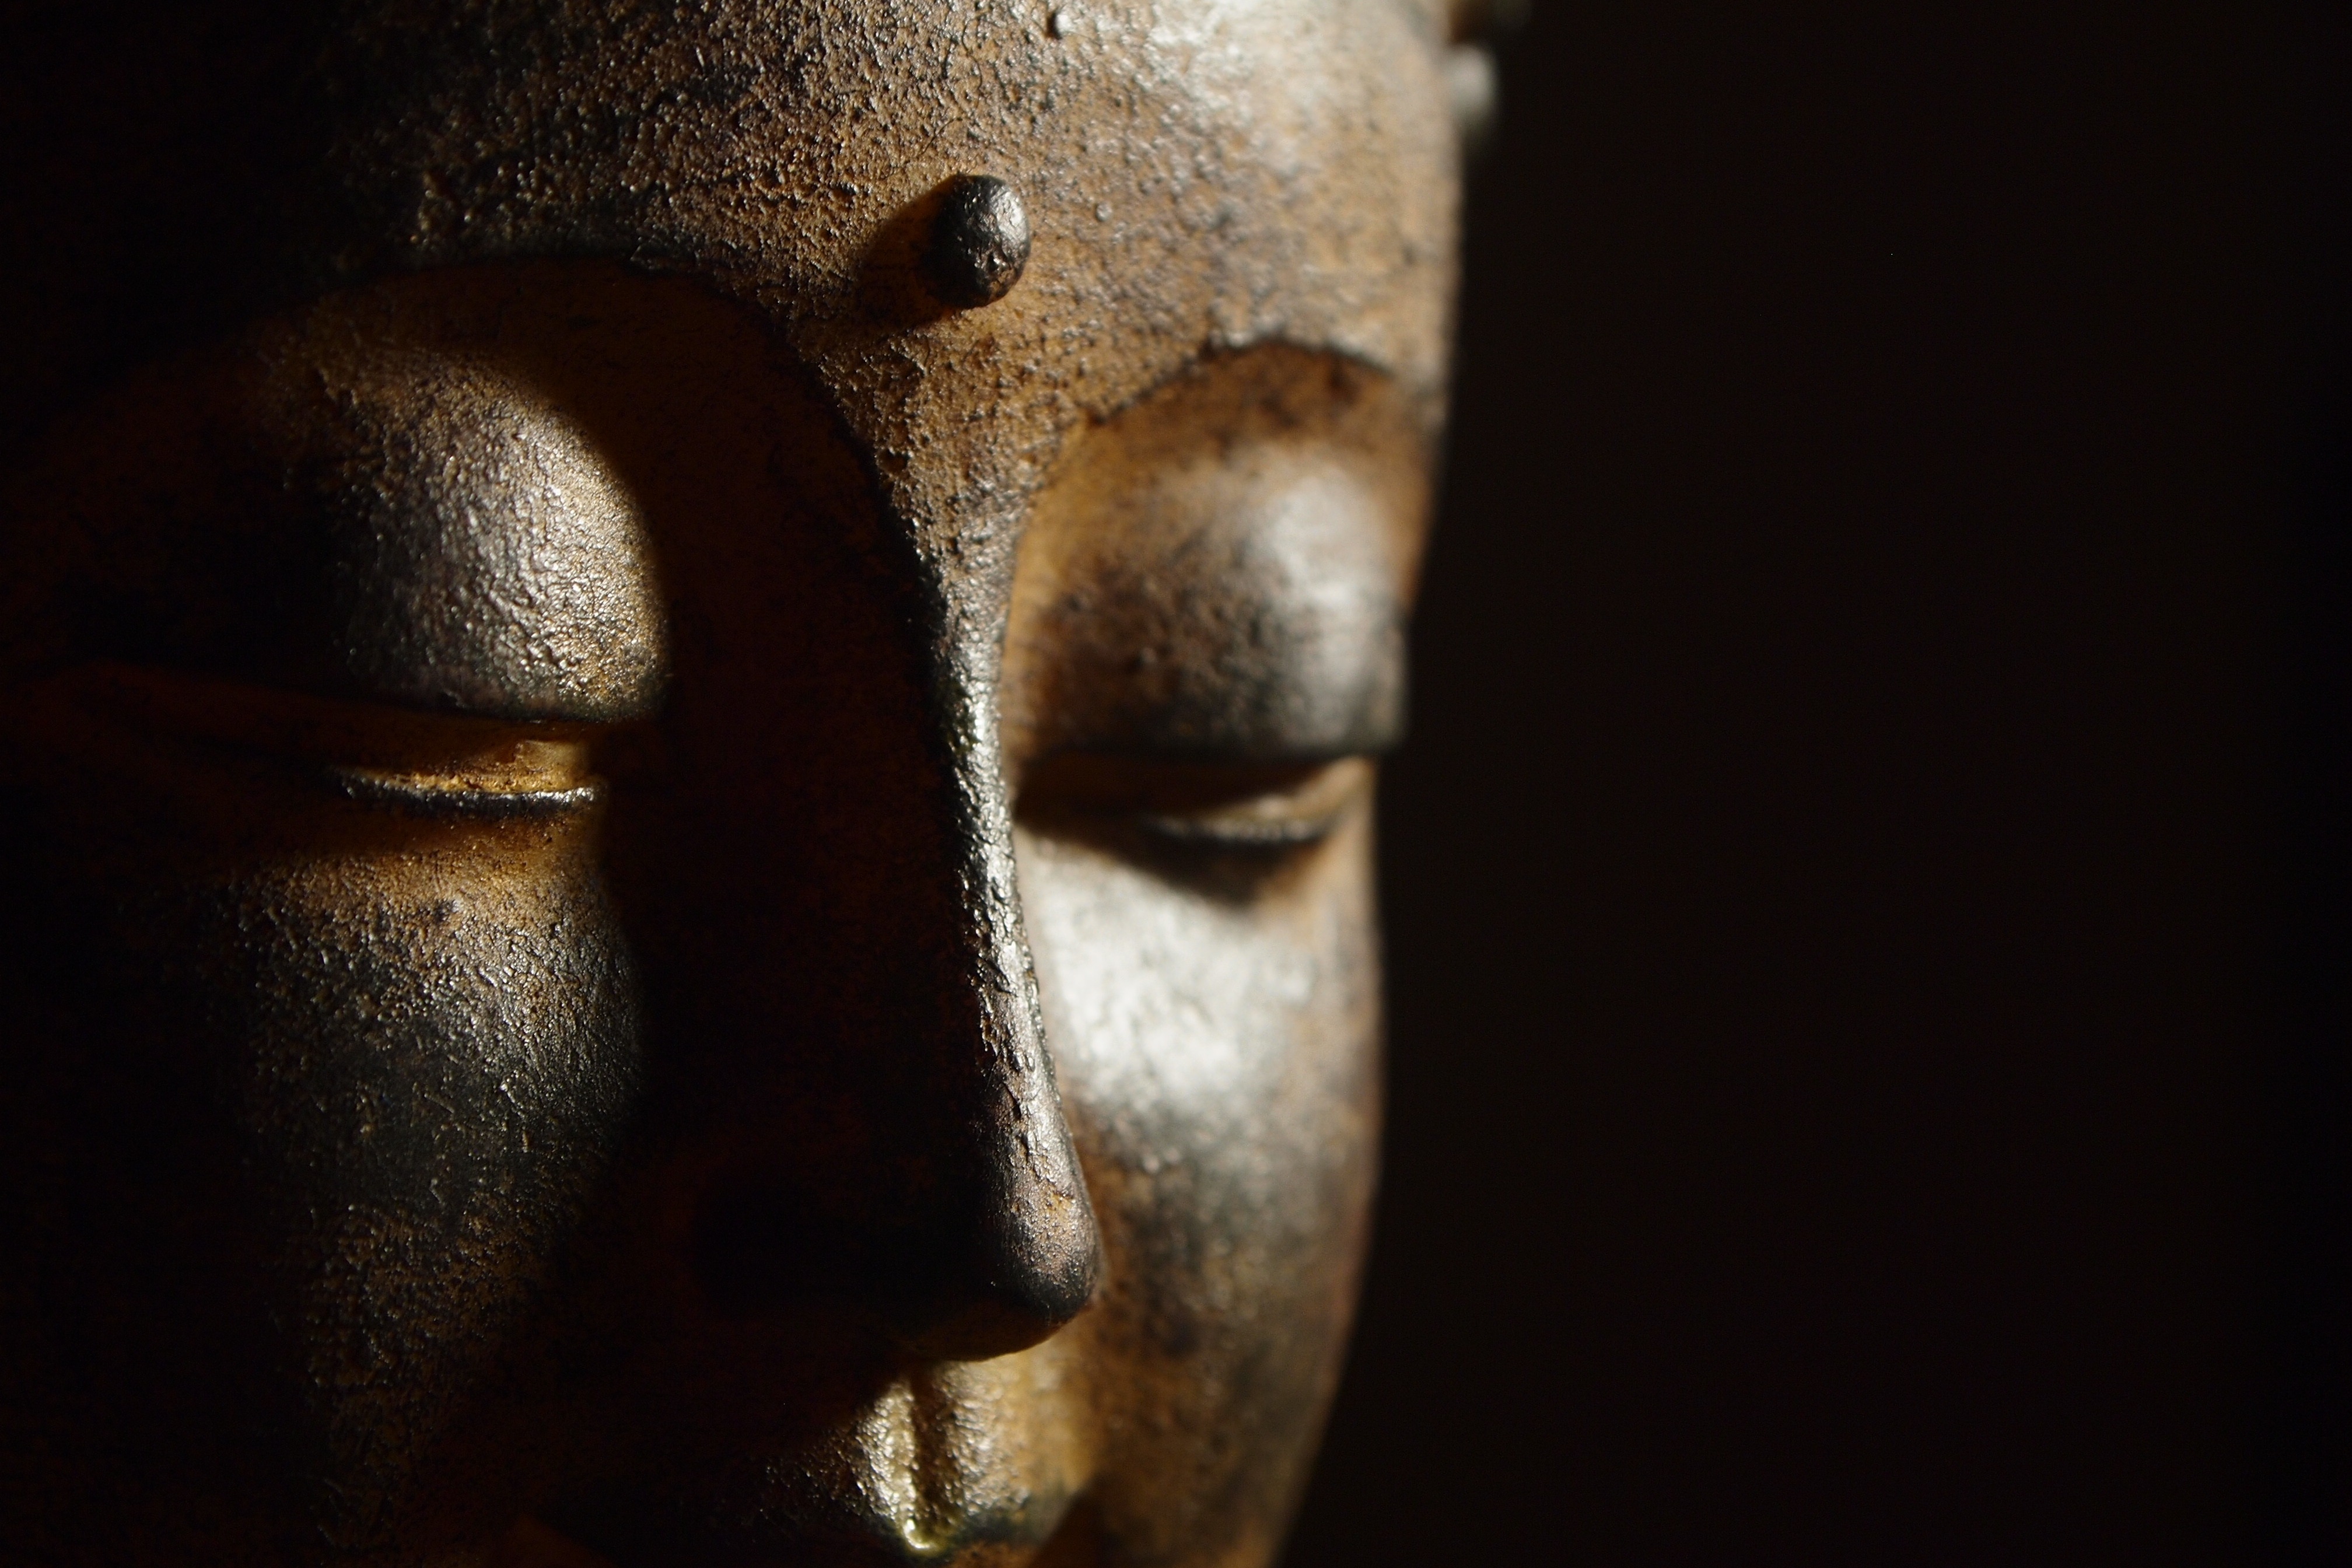
photography, statue, symbol, religion, darkness, clothing, close up, sculpture, mask, head, buddha, costume